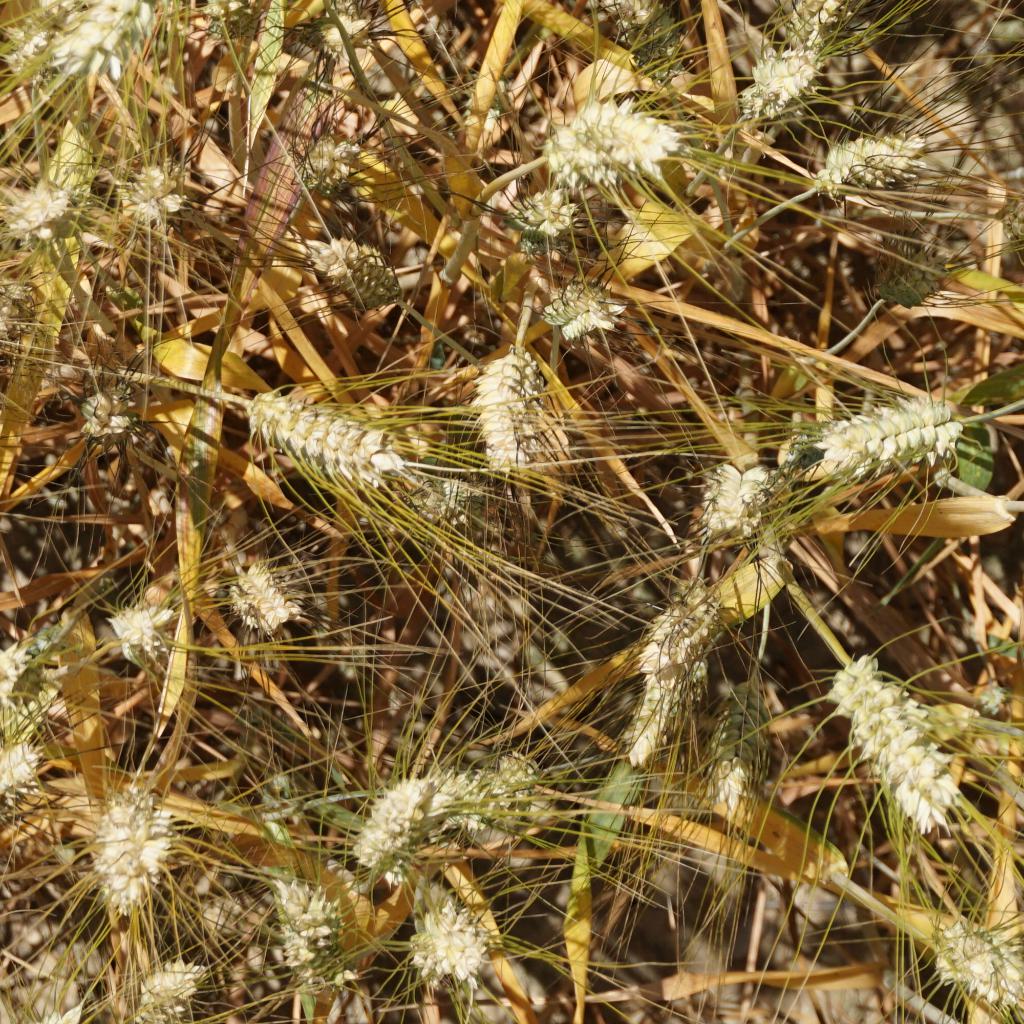
Country: France
Location: Gréoux
Wheat development stage: Filling - Ripening